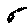
Label: 5